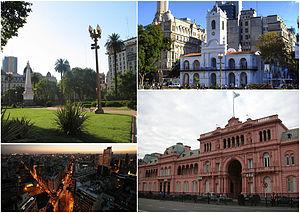
Monserrat est un quartier du centre historique de la ville de Buenos Aires.